Nandakini

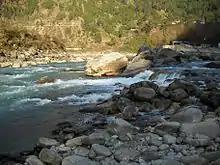
View of the confluence of the Nandakini River (foreground) and the Alaknanda River (background) at Nandprayag in the Garhwal Himalayas

Nandakini is a glacial fed river that originates on the western edge of the Nanda Ghunti peak. It is one of the six main tributaries of the Ganges. The river joins the Alaknanda at Nandprayag (870m), which is one of the panch prayags or holy confluences on the Alaknanda. Flowing through the Chamoli district of Uttarakhand, this river traverses a distance of around 105 kilometers before eventually converging with the Alaknanda River.